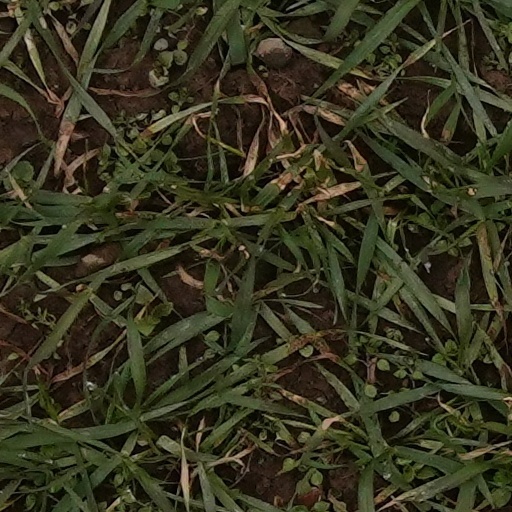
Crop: wheat